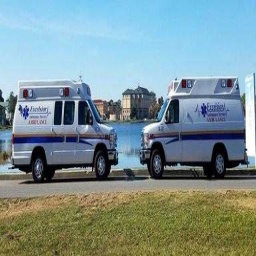
Label: ambulance